Studebaker

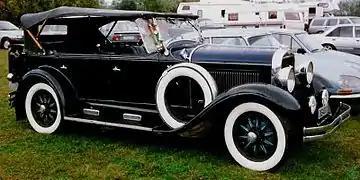
1930 Studebaker President Phaeton

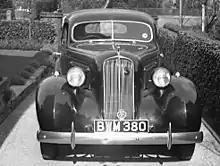
A UK-imported right-hand-drive 1936 Studebaker four-door sedan

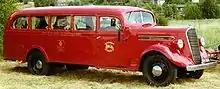
1938 Studebaker Bus on a K-series truck chassis

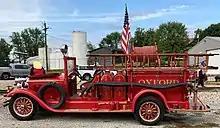
1929 Studebaker Fire engine

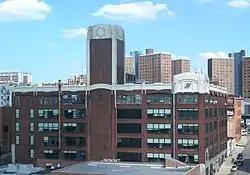
The Studebaker Building at Columbia University. Formerly a Studebaker finishing plant, it was sold to the Borden Milk Company in 1937, and now houses the university's finance department.

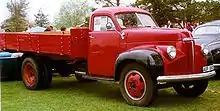
1948 Studebaker M16 52A truck

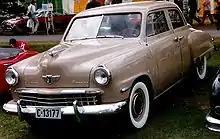
1949 Studebaker Champion four-door sedan

In 1910, it was decided to refinance and incorporate as the Studebaker Corporation, which was concluded on February 14, 1911, under New Jersey laws. The company discontinued making electric vehicles that same year. The financing was handled by Lehman Brothers and Goldman Sachs who provided board representatives including Henry Goldman whose contribution was especially esteemed.